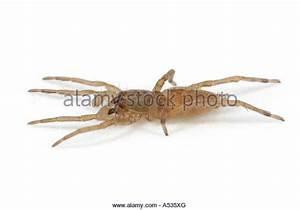
spider